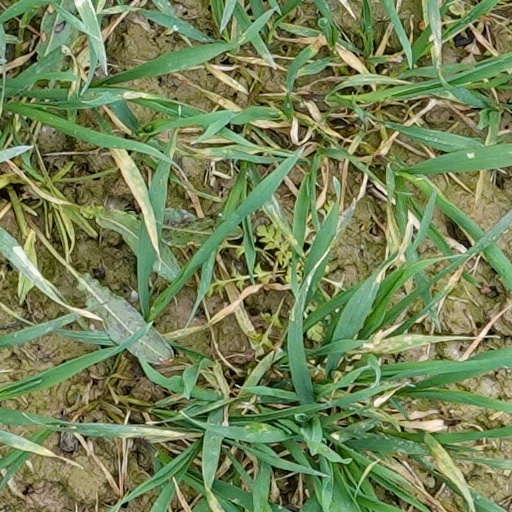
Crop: wheat